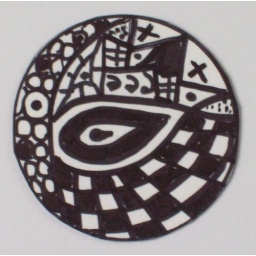
mandala style in black &amp;amp; white